Dvsn

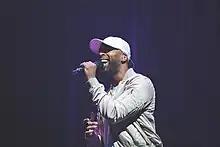
Daniel Daley (2016)

Dvsn (stylized as dvsn and pronounced "division") is a Canadian R&B duo composed of singer Daniel Daley and producer Nineteen85. After releasing three songs in 2015, the duo signed with Canadian rapper Drake through his label OVO Sound. They released their debut studio album "Sept. 5th" to positive reviews that same year. Their second album, "Morning After" (2017), continued their critical success. They released their third album "A Muse in Her Feelings" (2020) and followed that up with the collaborative album "Cheers to the Best Memories" (2021) with Ty Dolla Sign. The duo's fourth studio album, "Working on My Karma", was released on October 22, 2022.